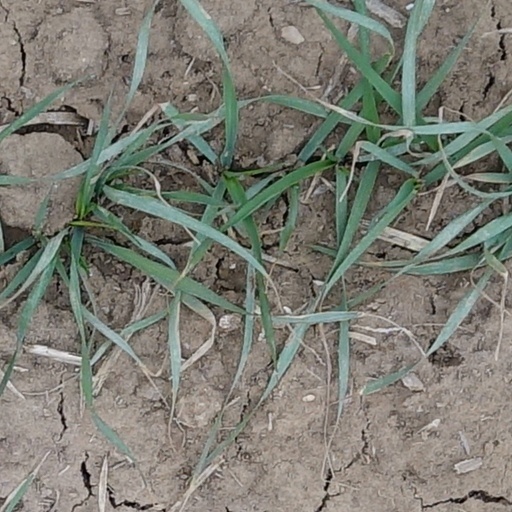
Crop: wheat